Higashi-Matsudo Station

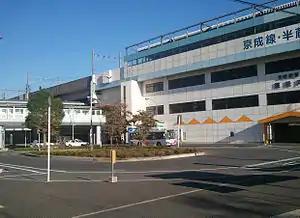
Higashi-Matsudo Station September 2012

is a junction passenger railway station in the city of Matsudo, Chiba, Japan, operated by the East Japan Railway Company (JR East) and the private Keisei Electric Railway and third sector Hokusō Railway.